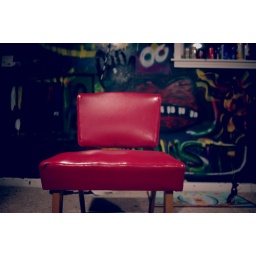
red chair in my room